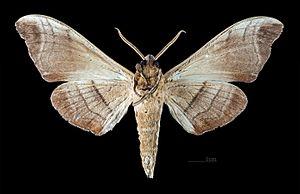
Marumba amboinicus est une espèce de lépidoptères appartenant à la famille des Sphingidae, à la sous-famille des Smerinthinae, à la tribu des Smerinthini et du genre Marumba.